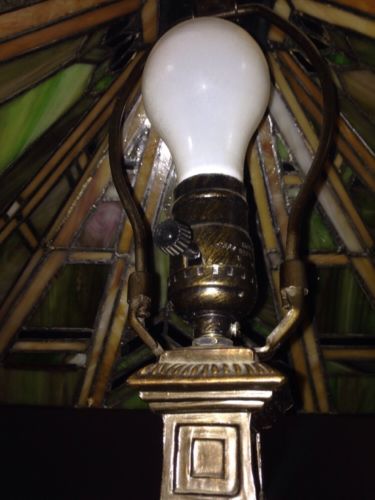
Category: lamp